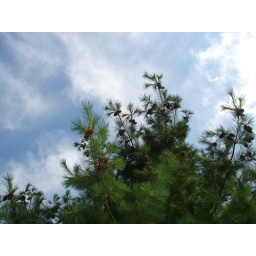
White pine tree in our yard against the sky.